Mary Ward (book)

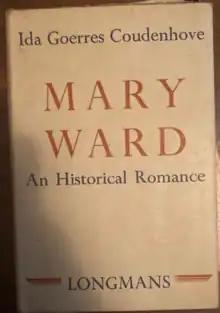
Dust jacket cover of the 1939 edition of "Mary Ward".

The book Mary Ward by Ida Friederike Görres (née von Coudenhove) presents the life of Catholic nun Venerable Mary Ward (1585 –1645). It was originally published in German in 1932 by Verlag Anton Pustet under the title "Mary Ward: Eine Heldenlegende" and republished in 1952 by Verlag Herder under the title "Das grosse Spiel der Maria Ward". It was translated into English by Elise Codd and published as "Mary Ward" in London in 1939 by Longmans, Green and Co.